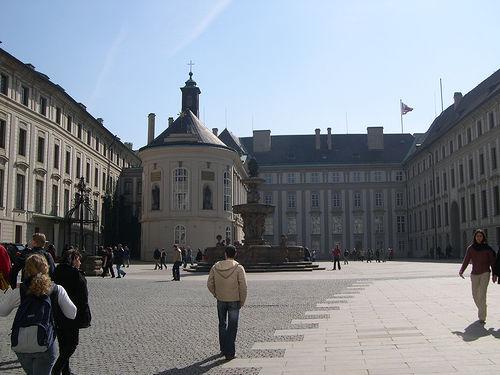
Weather: sun or clear